Charles Laeser

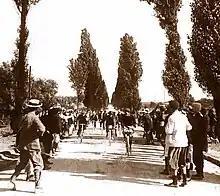
Laesar winning the 4th stage of the 1903 Tour de France

Charles Laeser (Geneva, 12 September 1879 — Geneva, 28 July 1959) was a Swiss professional road bicycle racer. Laeser entered 1903 Tour de France, the first edition of the race. He did not finish the third stage, but according to the rules then, he was still allowed to start the next stage. He started and even won the fourth stage, thus becoming the first foreign Tour de France stage winner. Laeser also entered the 1904 Tour de France, but did finish any stage.